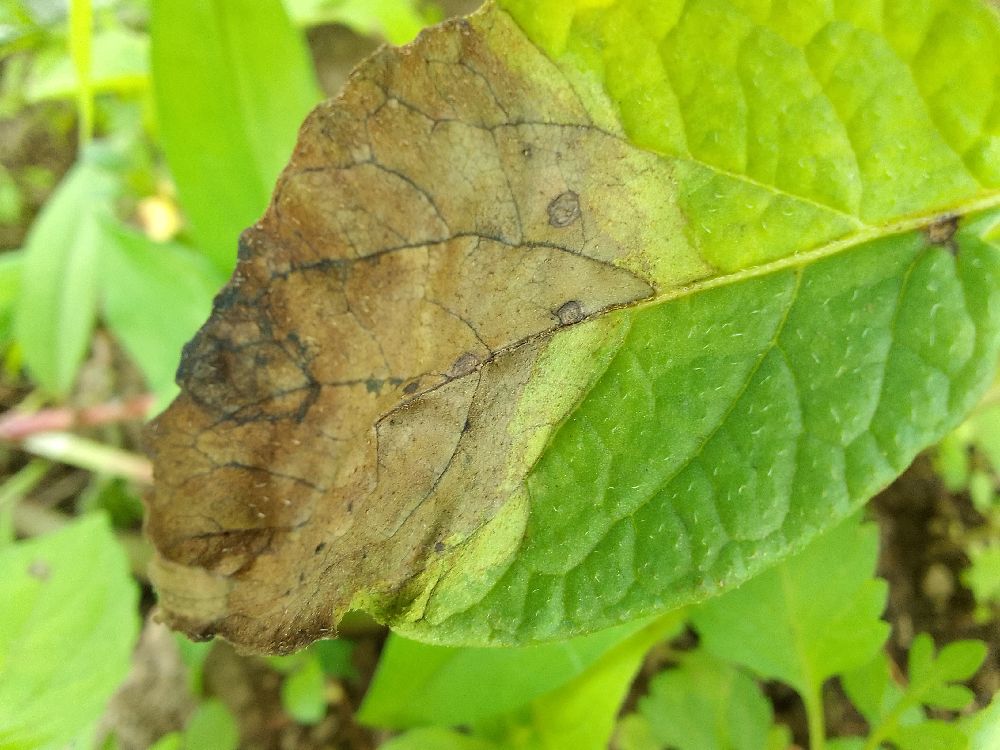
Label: Late blight